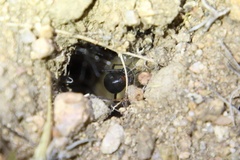
Species: Lactrodectus_hesperus